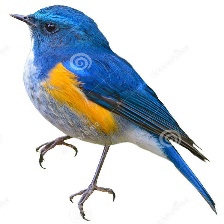
Species: HIMALAYAN BLUETAIL
Scientific name: TARSIGER RUFILATUS